Cambridge Audio

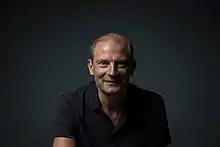
Cambridge Audio owner and Chairman James Johnson-Flint

In 1994 Cambridge Audio was acquired by Audio Partnership, a partnership owned by Julian Richer and James Johnson-Flint of Richer Sounds. The company is now solely owned by Johnson-Flint.